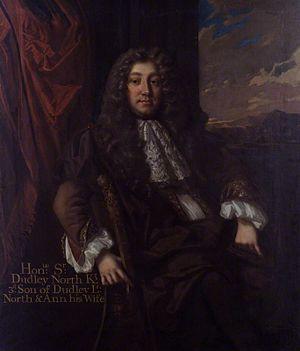
Dudley North, chevalier, économiste anglais, est l'un des principaux promoteurs du laissez-faire en Angleterre.